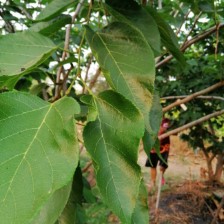
Variety: TaiwanMeacho